Loudness (band)

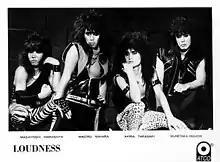
Loudness in 1985. Original/classic 1980–1988, 2001–2008 line-up. (l-r) Yamashita, Niihara, Takasaki, Higuchi

Finally in 1985, through the management of Twisted Sister co-manager Joe Gerber, they signed an international record deal with Atco Records. Such an achievement was the first in Japanese music history for a heavy metal band. Their fifth album, the Max Norman-produced "Thunder in the East", was recorded in the United States and was successful. It was their first American release and it peaked at No. 74 in the "Billboard" 200 chart, relying much on the strength of the single "Crazy Nights", whose video earned some rotation play on MTV.